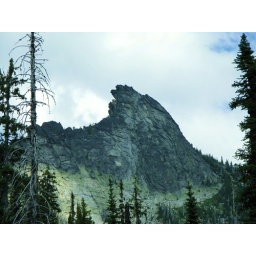
The foreboding form of Harrison Peak towers over the peaceful mountain lake below.